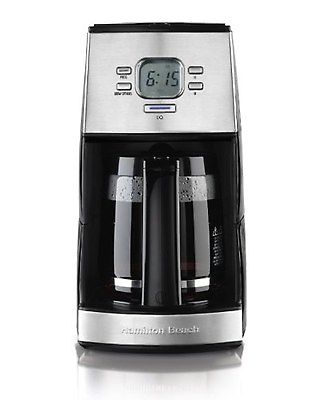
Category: coffee maker